Bolt action

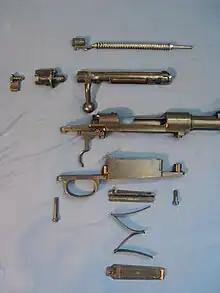
A disassembled Karabiner 98k action

The Mauser bolt-action system is based on 19th-century Mauser bolt-action rifle designs and was finalized in the Gewehr 98 designed by Paul Mauser. It is the most common bolt-action system in the world, being in use in nearly all modern hunting rifles and the majority of military bolt-action rifles until the middle of the 20th century. The Mauser system is stronger than that of the Lee–Enfield system, due to two locking lugs just behind the bolt head, which make it better able to handle higher-pressure cartridges (i.e. magnum cartridges). The 9.3×64mm Brenneke and 8×68mm S magnum rifle cartridge "families" were designed for the Mauser M 98 bolt-action.